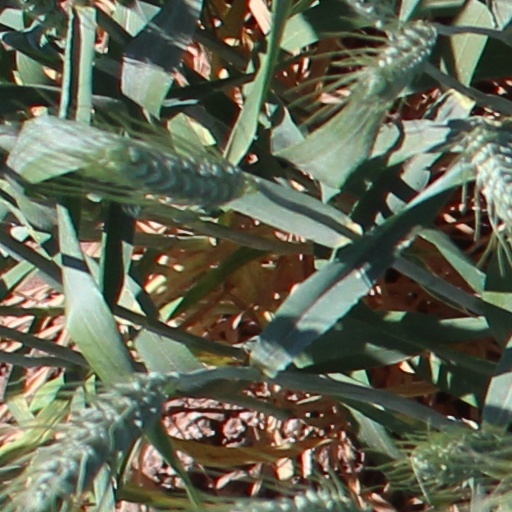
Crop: wheat